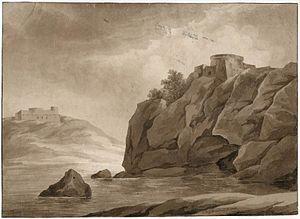
David Pierre Giottino Humbert de Superville, né à La Haye le 18 juillet 1770 et mort le 9 janvier 1849 à Leyde, est un savant et artiste hollandais. Il était portraitiste, dessinateur, lithographe et graveur. Il a écrit des traités sur l'art et avait une conception visionnaire et médiumnique de la condition de l’artiste.